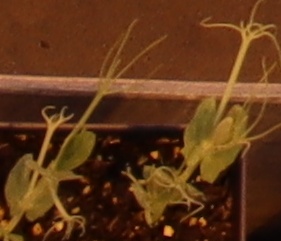
Label: Field Pea